Ullíbarri-Gamboa Reservoir

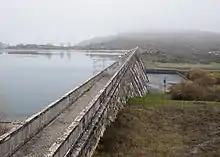
Concrete dam of the reservoir

The first proposal for a reservoir system in the Zadorra river was made by Manuel Uribe-Echevarría in 1926. A concession for the construction of the reservoir was granted by the government in 1935. The concession was taken over by Altos Hornos de Vizcaya in 1945 and by its subsidiary Saltos y Aguas del Zadorra in 1947. The construction of the dam started that year and lasted until 1957.